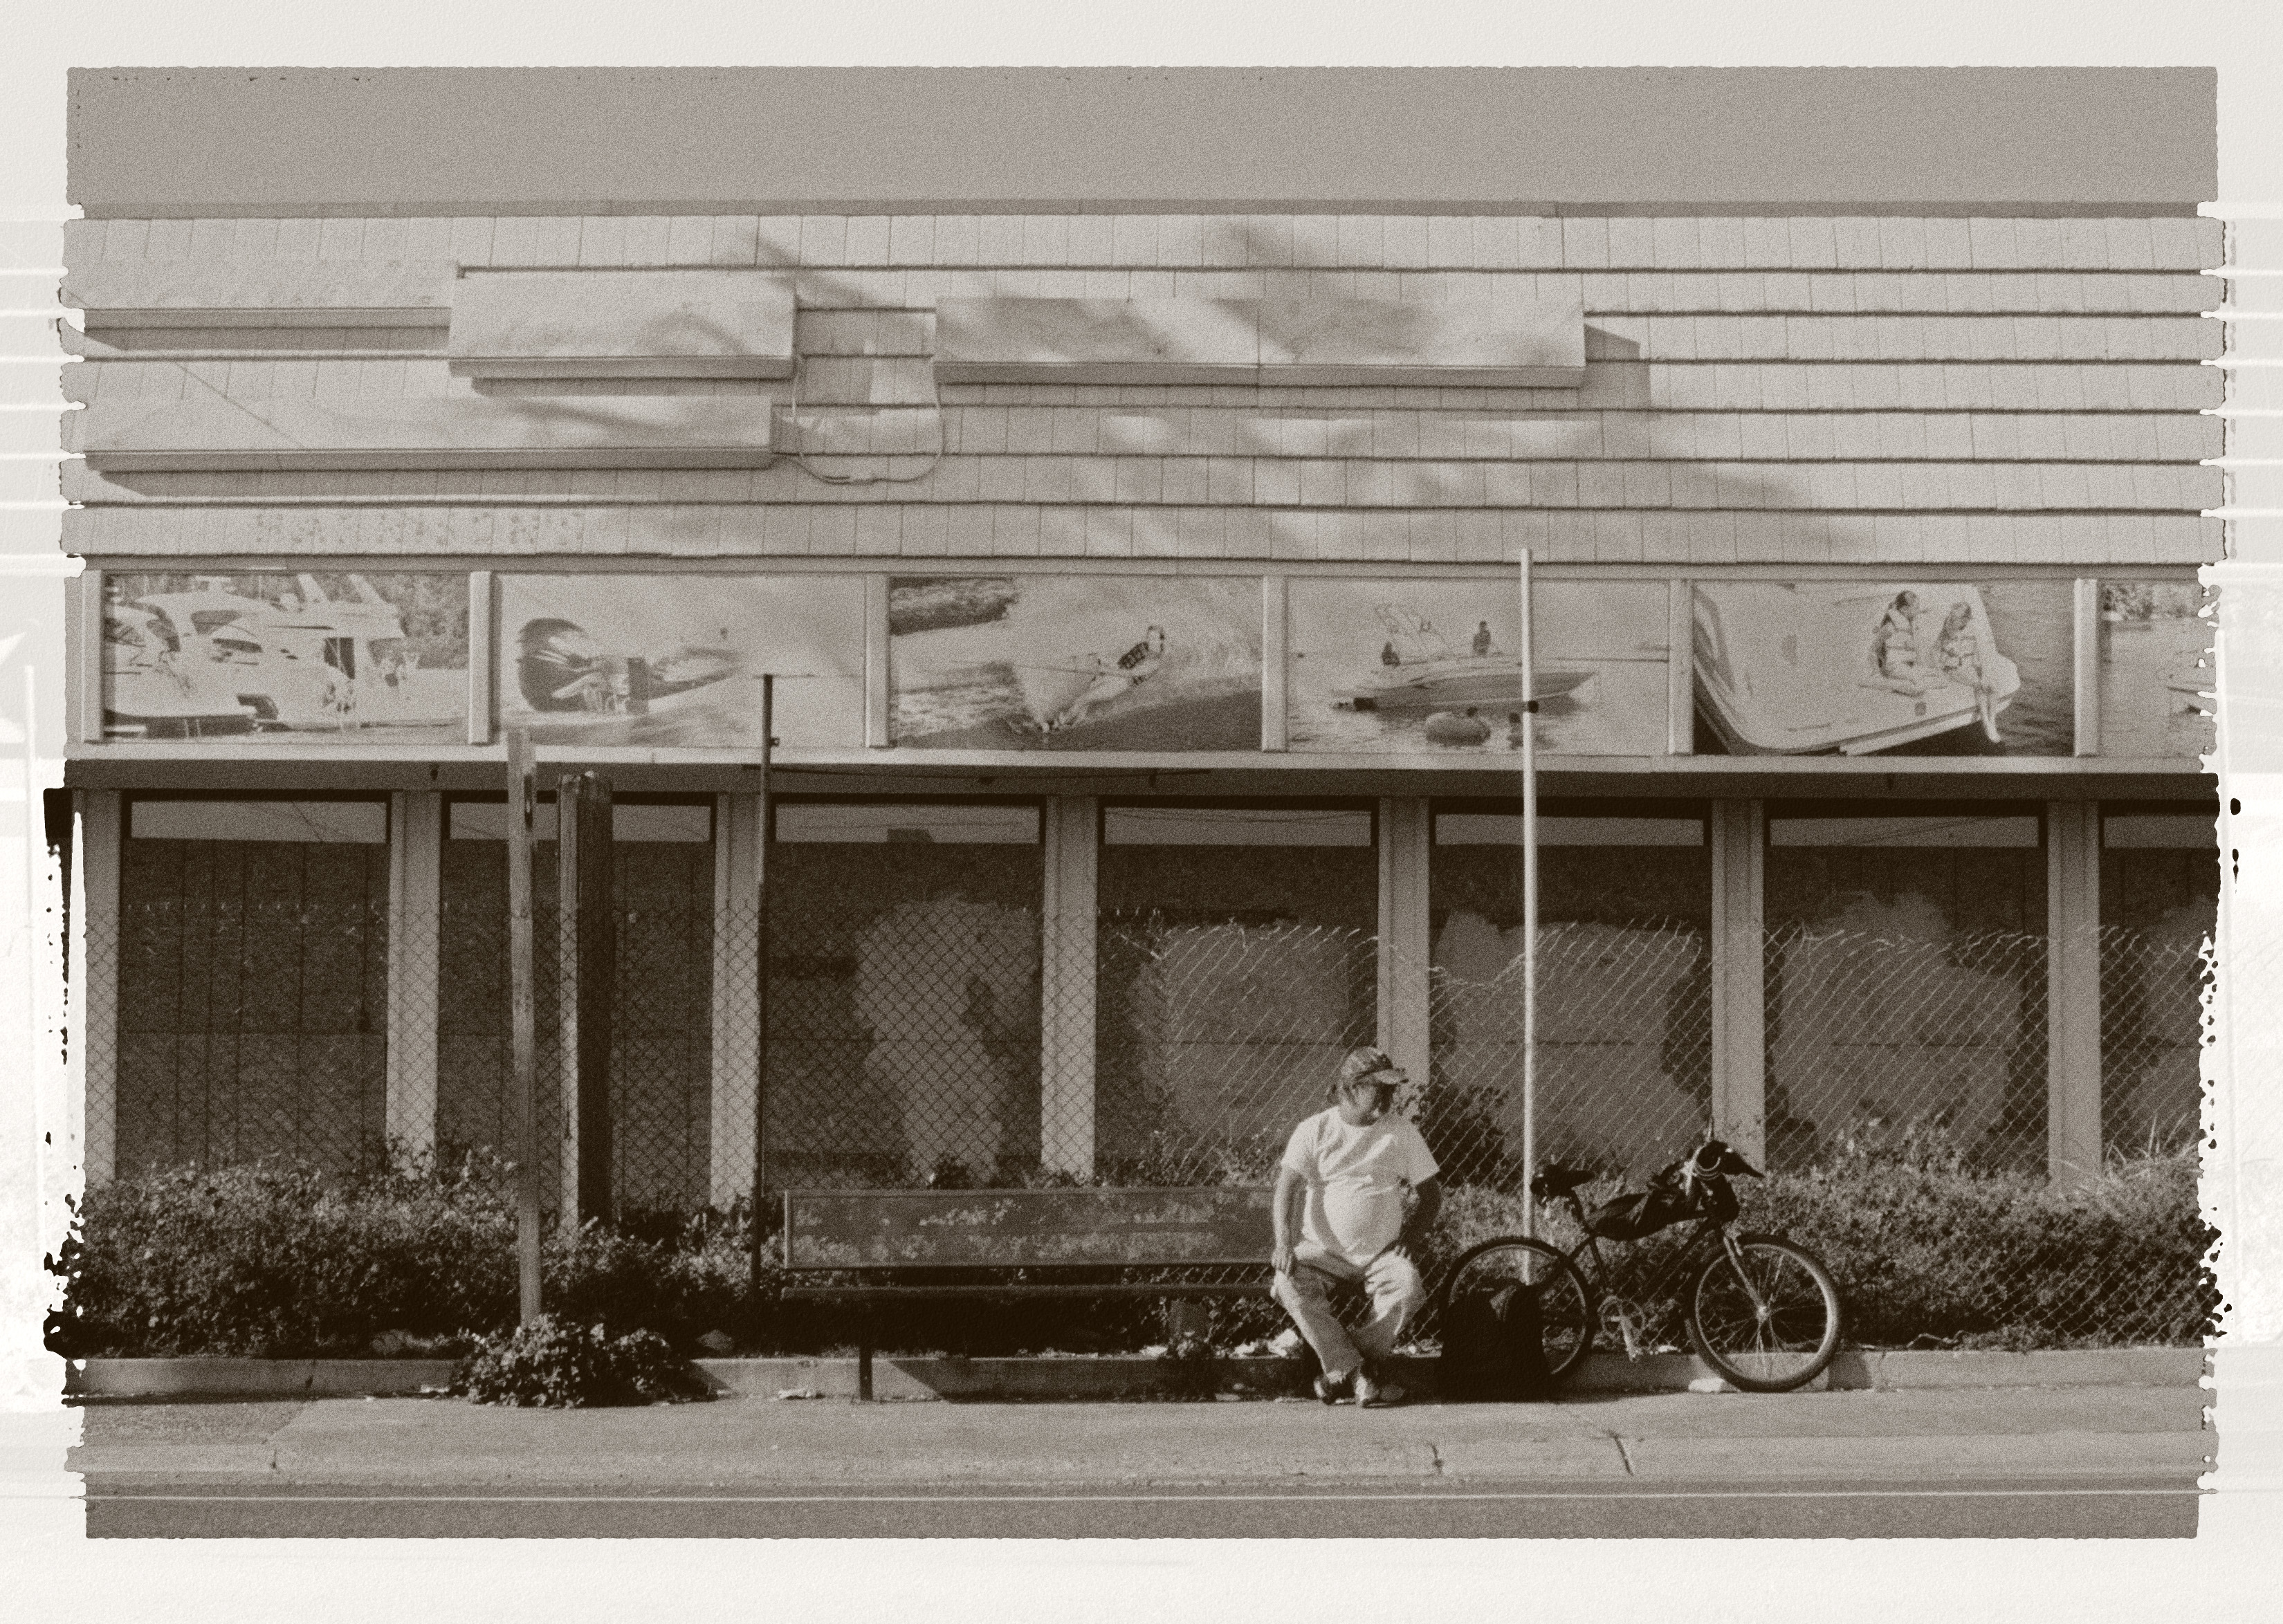
wood, bench, house, bike, home, homeless, picture frame, sacramento